List of diplomatic missions of the Bahamas

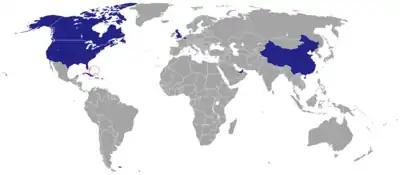
Map of diplomatic missions of the Bahamas

This is a list of diplomatic missions of the Bahamas. The Bahamas has a very small number of diplomatic missions, as listed below (excluding honorary consulates).